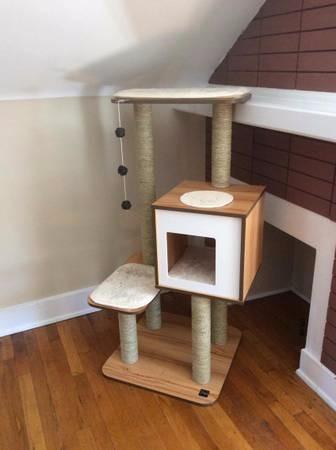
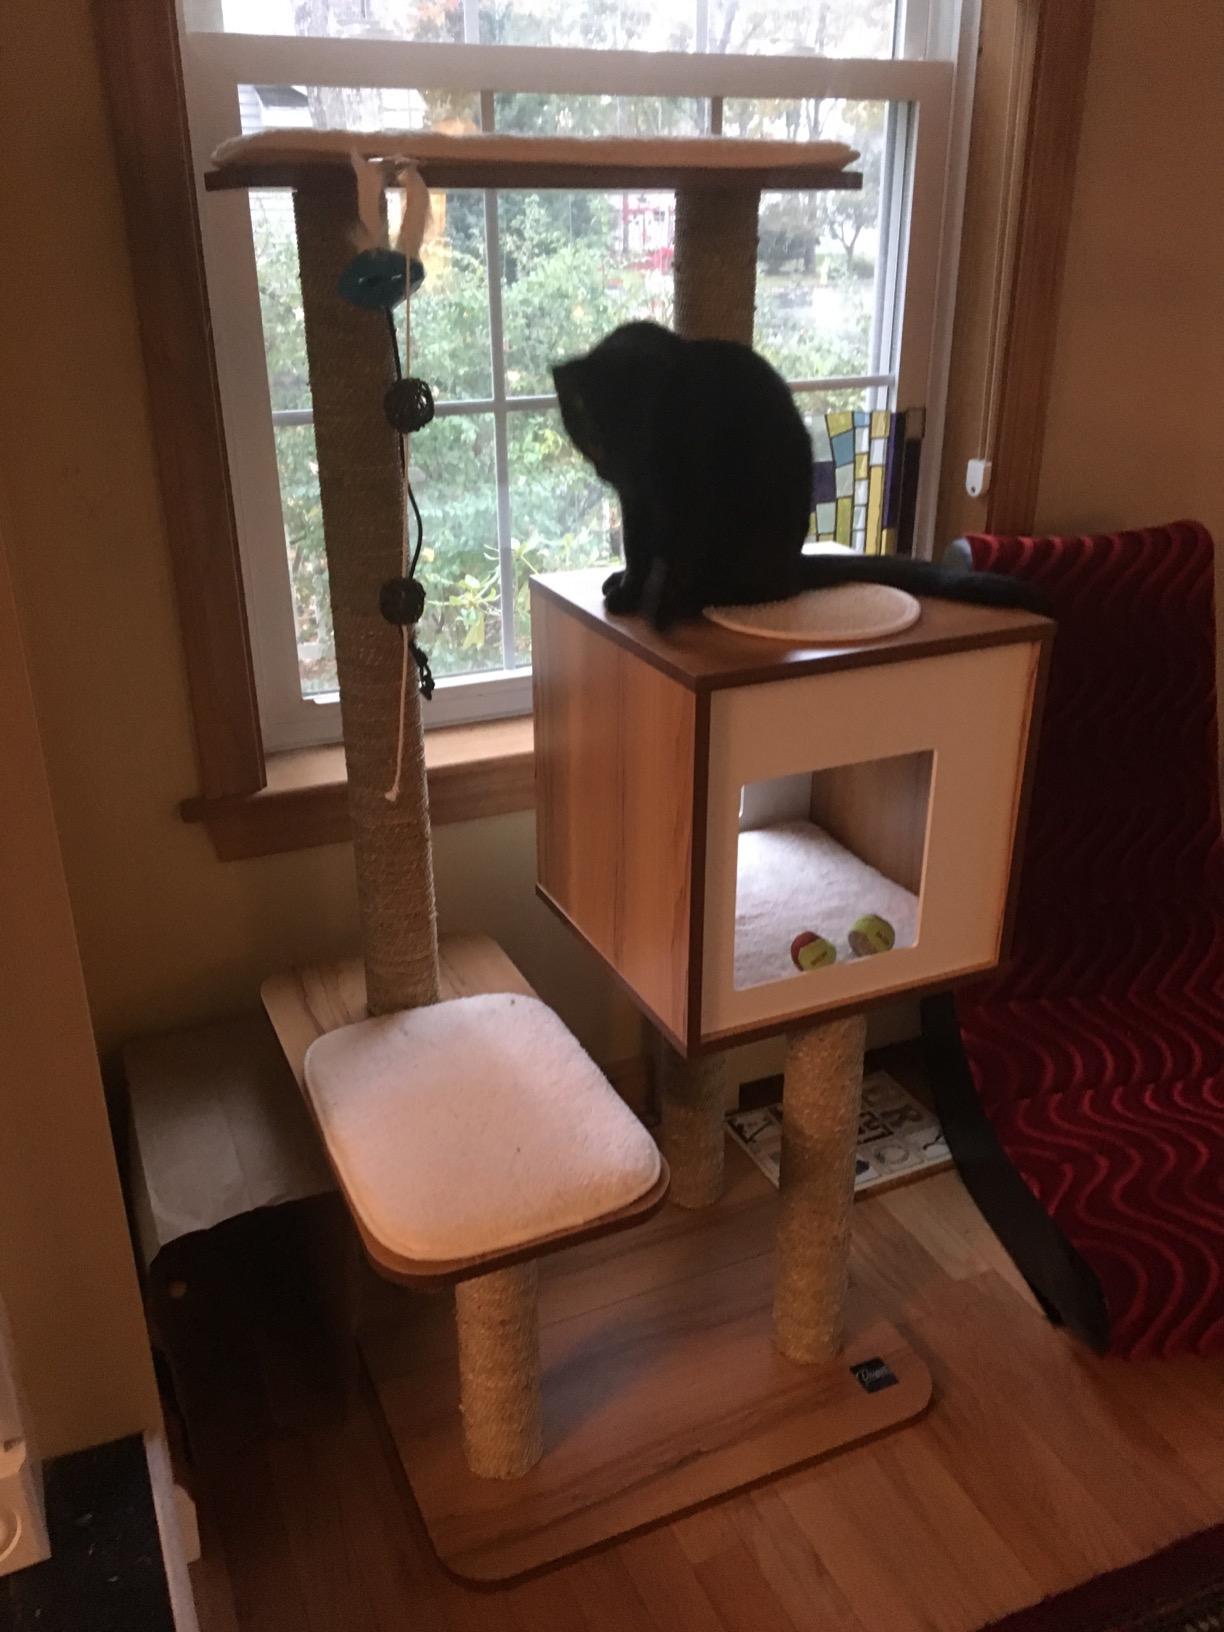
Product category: items_cat tree
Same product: yes